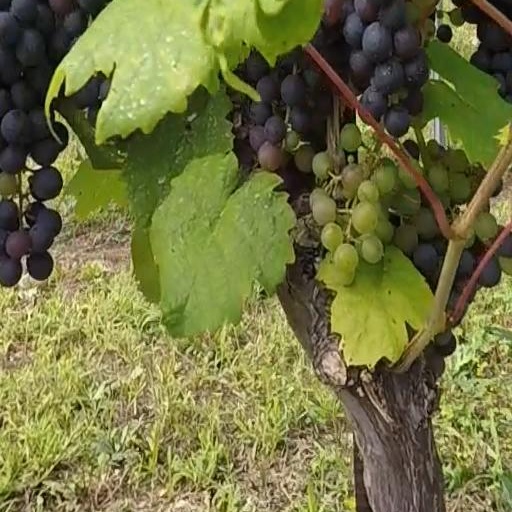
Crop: grape